Brajendra Nath Seal

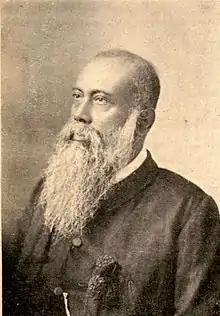
Brajendra Nath Seal,

Sir Brajendra Nath Seal (3 September 1864 – 3 December 1938) was a Bengali Indian humanist philosopher. He served as the second vice chancellor of Mysore University.